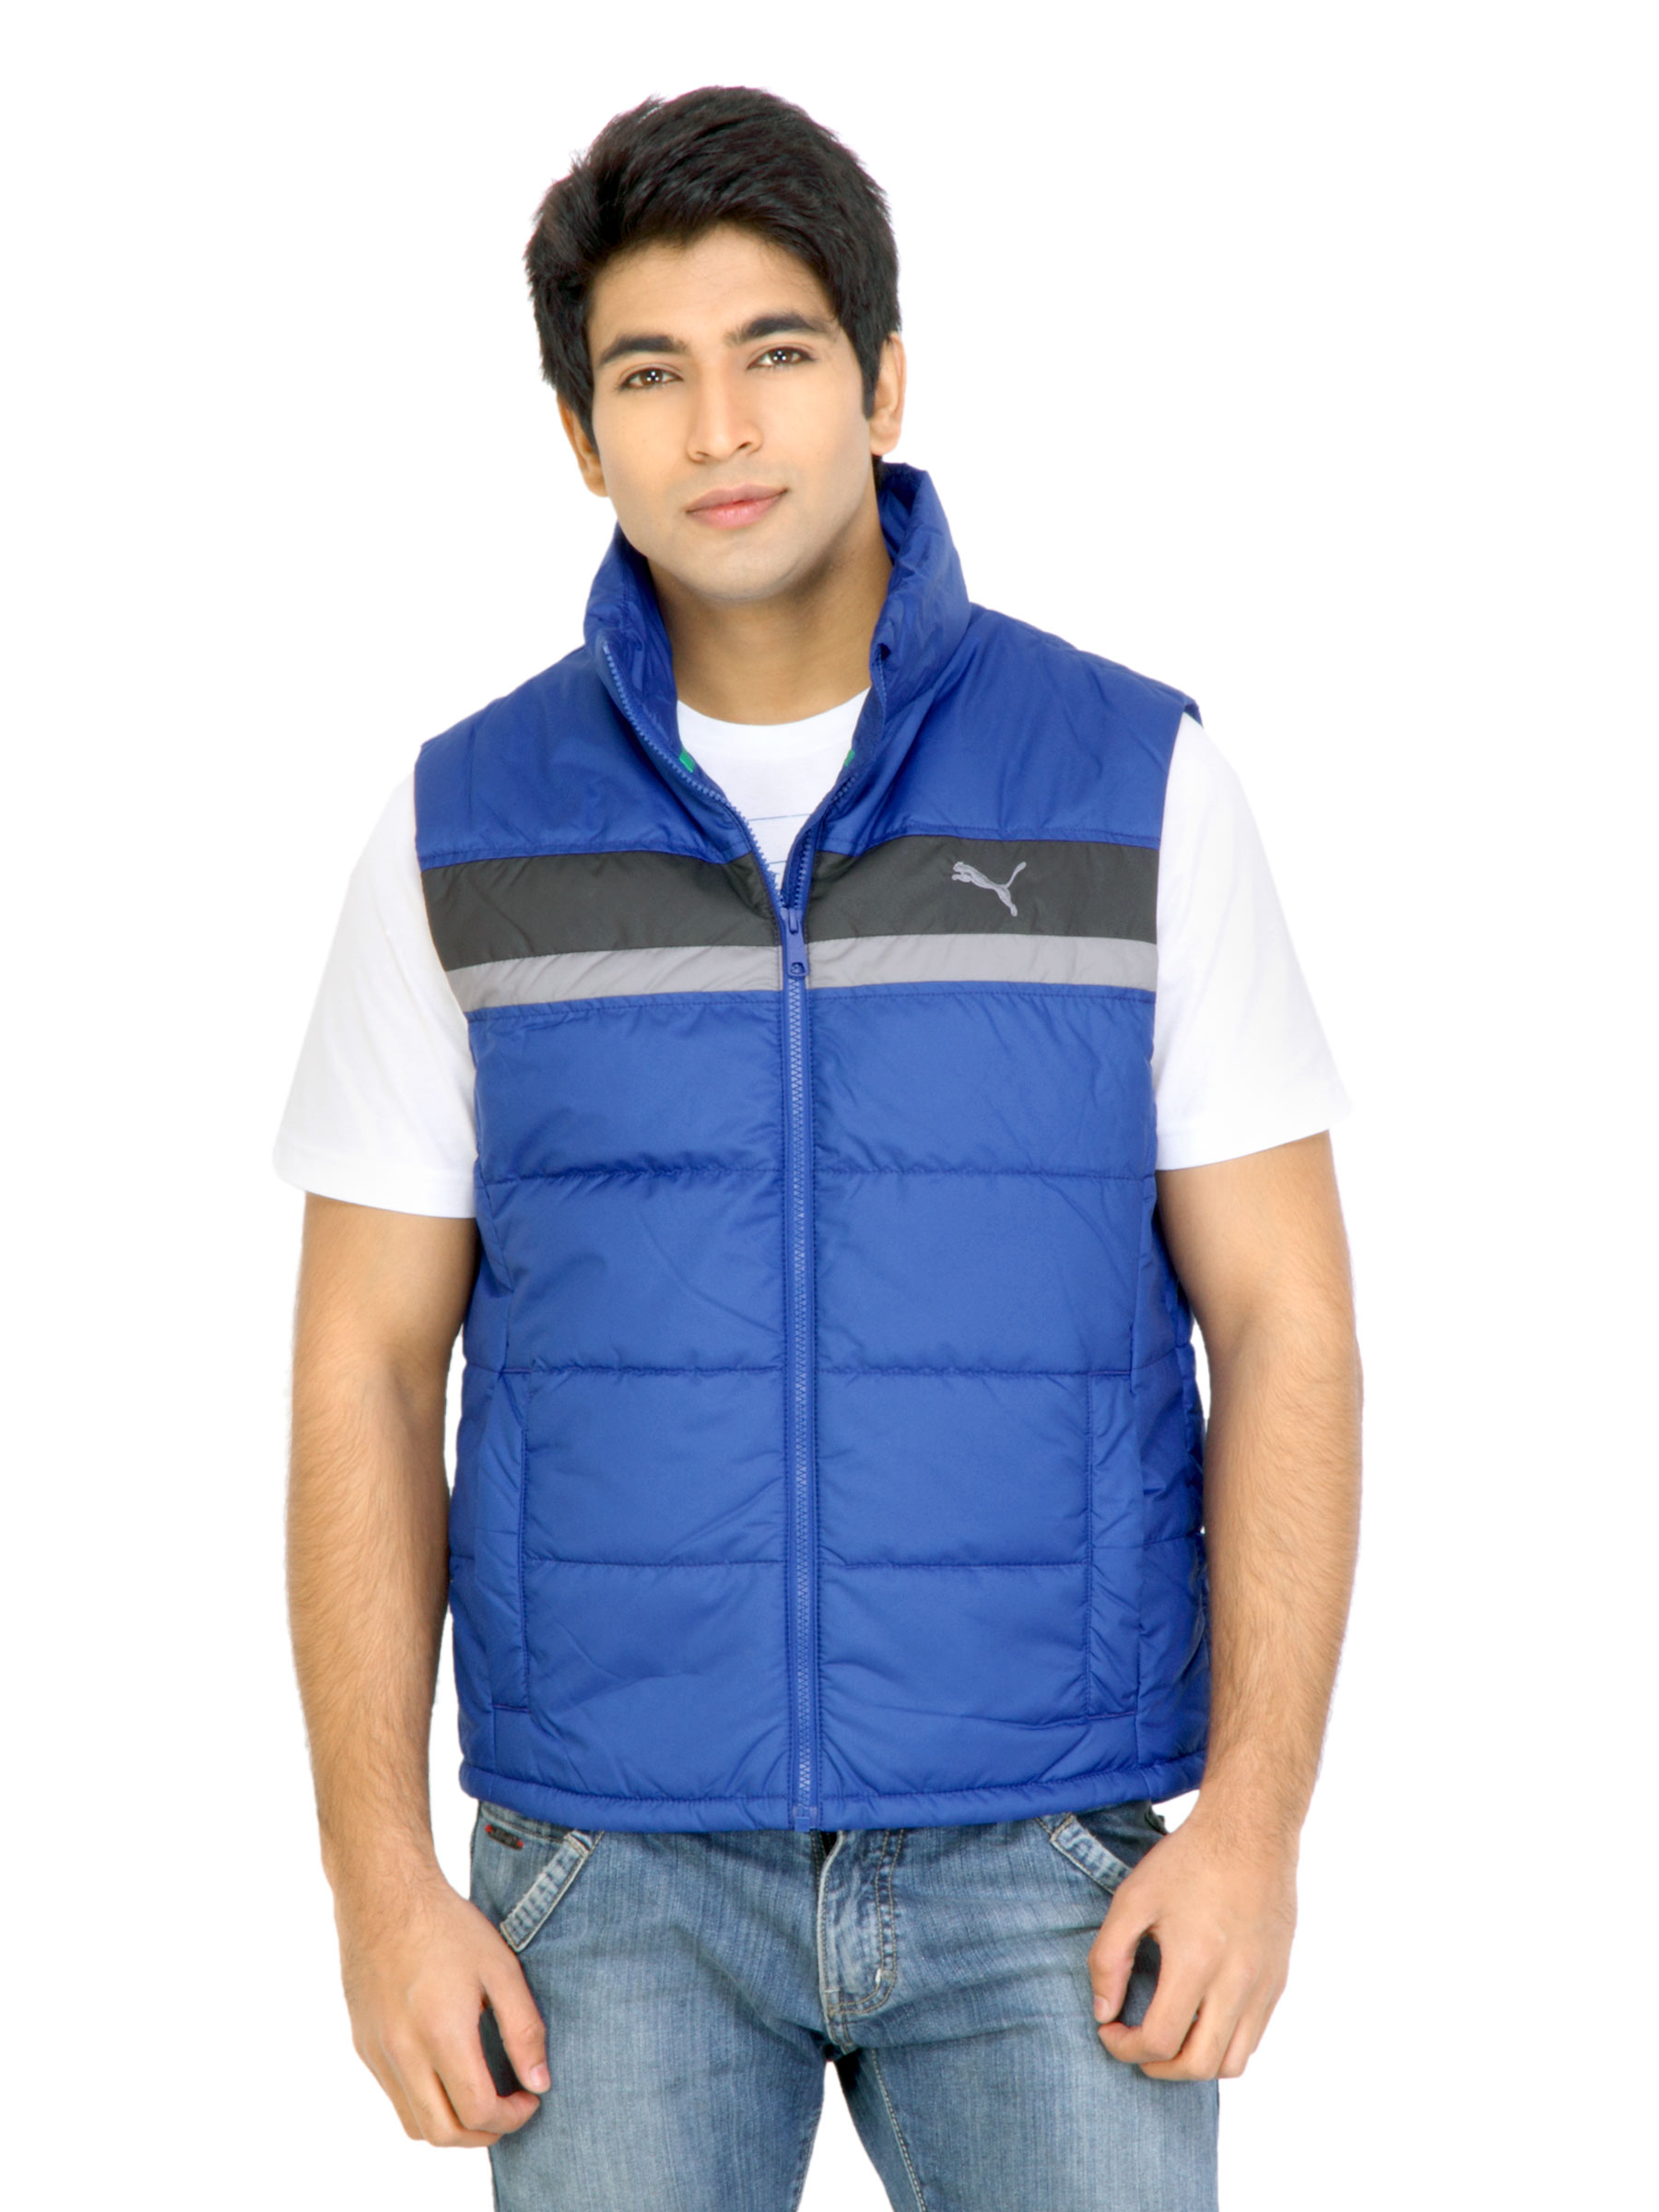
Puma Men Mens Active Padded Vest Blue Jackets
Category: Apparel / Topwear / Jackets
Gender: Men
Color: Blue
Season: Fall 2011
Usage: Casual